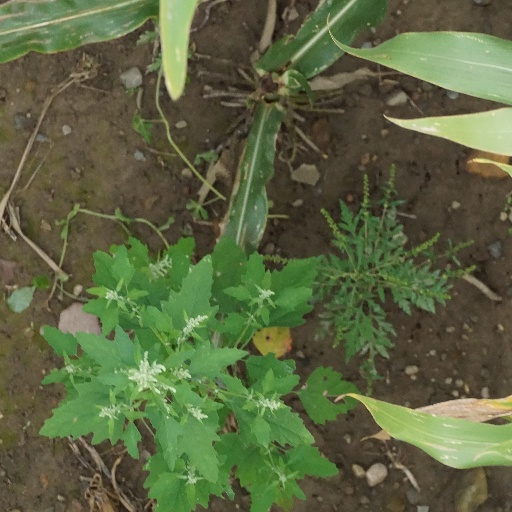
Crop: maize; corn